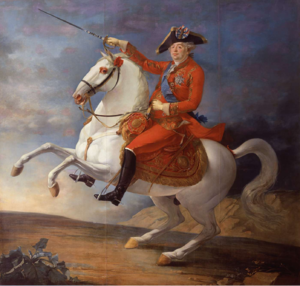
Portrait équestre de Louis XVI par Jean-Baptiste-François Carteaux, 1791. Coiffé d'un tricorne orné d'une cocarde tricolore, le roi tient une épée sur laquelle est gravée l'inscription «
Bonaparte franchissant le Grand-Saint-Bernard est un portrait équestre de Napoléon Bonaparte alors Premier Consul, réalisé par Jacques-Louis David entre 1800 et 1803. Napoléon est représenté lors du franchissement du col alpin du Grand-Saint-Bernard par l'armée de réserve, épisode qui marque le début de la seconde campagne d'Italie.